Springfield Armory

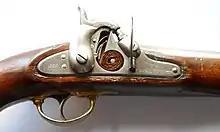
Springfield Model 1855 with Maynard tape primer mechanism

In 1786 and 1787, American Revolutionary War veteran Daniel Shays led an armed, populist uprising that attempted to overthrow the Government of Massachusetts. On January 25, 1787, thousands of Shays' Regulators marched on the Springfield Armory, hoping to seize its weaponry and force a change of government. That day the Springfield Armory was defended by state militia, who fired grapeshot at the rebels, forcing them to flee. This confrontation proved decisive, as Shays' Rebellion was crushed soon thereafter, and some of its participants tried for treason.